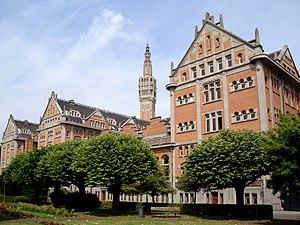
Vue arrière de l'hôtel de ville de Lille (Nord).
L’hôtel de ville de Lille est situé place Roger-Salengro, dans le quartier Saint-Sauveur. Il a été classé Monument historique en mai 2002 et son beffroi inscrit au patrimoine mondial de l'UNESCO en 2005.